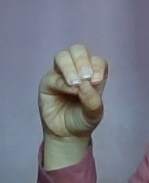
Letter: ha